Naomi Watts

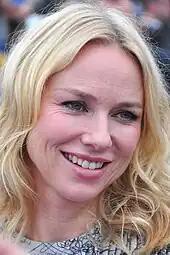
Watts at the Deauville American Film Festival in 2011

Her next film, the Woody Allen-directed dramedy "You Will Meet a Tall Dark Stranger", opened at the 2010 Cannes Film Festival, and saw her portray Sally, a woman who has a troubled marriage with author Roy (played by Josh Brolin). It made over US$26 million (equivalent to $ million in ). Her portrayal of Valerie Plame in the biographical thriller "Fair Game" followed, and marked the third pairing of Watts with Sean Penn after "21 Grams" and "The Assassination of Richard Nixon". The film earned Watts a Satellite Award nomination for Best Actress. In 2011, she appeared with Daniel Craig and Rachel Weisz in Jim Sheridan's psychological horror film "Dream House", as the neighbour of a murdered family, and with Leonardo DiCaprio in Clint Eastwood's biographical drama "J. Edgar", playing secretary Helen Gandy. While "Dream House" flopped, "J. Edgar" had a more favorable reception.